George Hilsdon

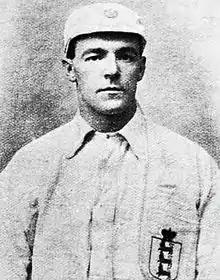
1906–1912 card

George Richard Hilsdon (10 August 1885 – 10 September 1941) was an English footballer who played as a striker. He began his career at West Ham United, making his debut in the 1903–04 season. His brother Jack Hilsdon also played for West Ham at this time. Hilsdon transferred to Chelsea in 1906, and was the first player to score 100 goals for the West London club, reaching a then-record 108 goals from 164 games by the time of his return to West Ham in 1912. His career was ended by the First World War, to which he was conscripted in 1914 and critically injured by a gas attack.